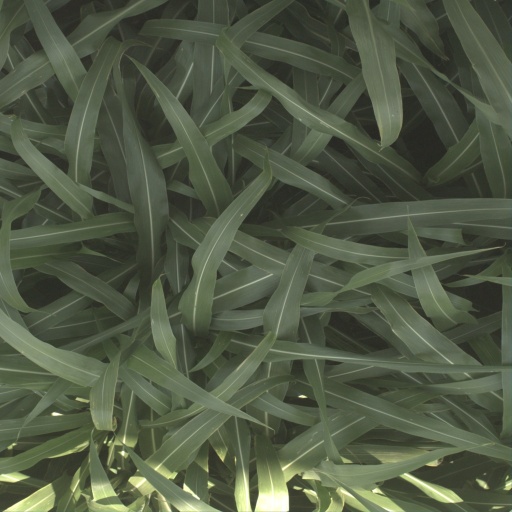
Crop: sorghum